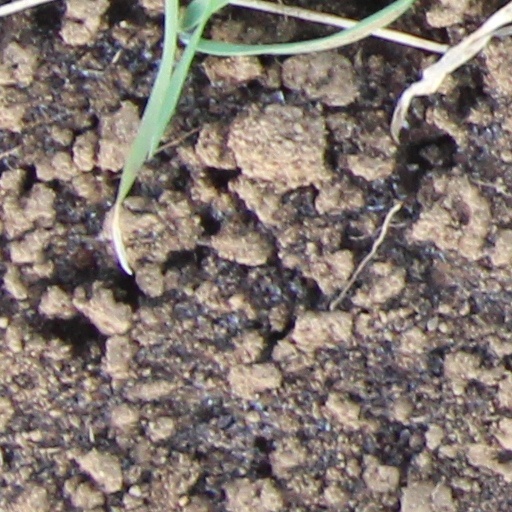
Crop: wheat